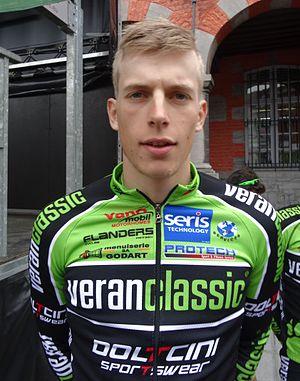
Triptyque des Monts et Châteaux 2014, étape 1, 4 avril 2014, départ d'Antoing. Depicted person&#58
Rick Ottema, né le 25 juin 1992 à Groningue, est un coureur cycliste néerlandais, membre de l'équipe Metec-TKH-Mantel.